North Korean support for Iran during the Iran–Iraq War

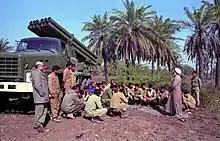
Iranian soldiers listen to a sermon during the Iran-Iraq war with a North-Korean built M-1985 multiple launch rocket system in the background

Iran's first SCUD missiles came from North Korea and Libya. The Wisconsin Project on Arms Control said the first shipment came from North Korea, but Cordesman said the original ones came from Libya. In either case Iran imported 90-100 missiles, most of which were promptly used in combat: According to the U.S. Defense Department, Iran fired nearly 100 Scuds at Iraq between 1985 and 1988.